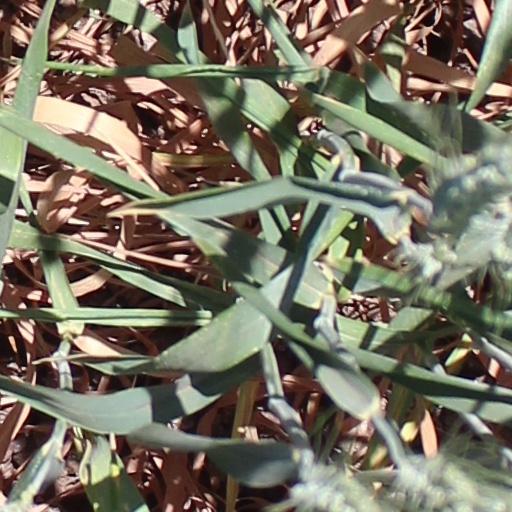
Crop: wheat